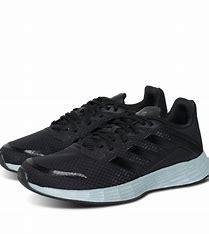
Brand: Adidas
Model: Duramo SL Lauf